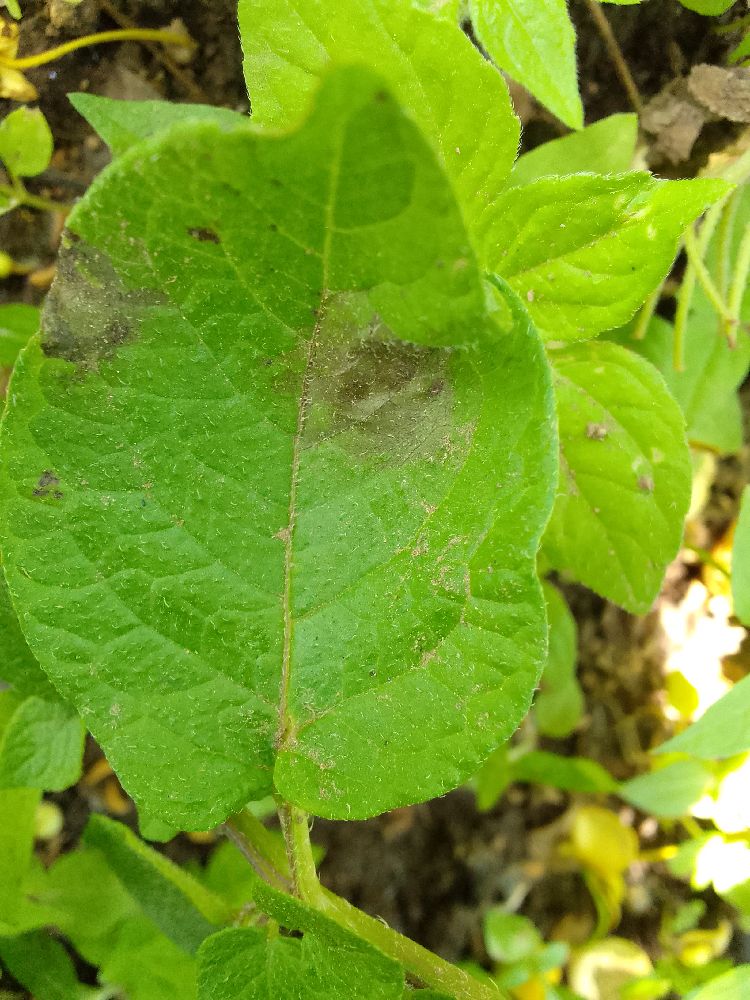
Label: Late blight